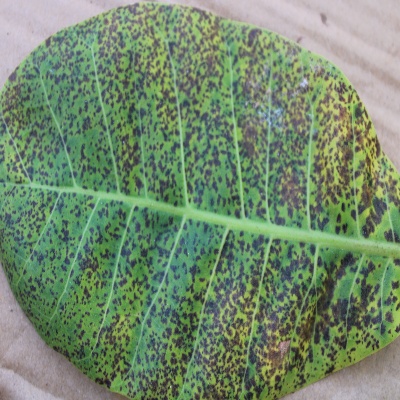
Crop: Cashew
Condition: anthracnose